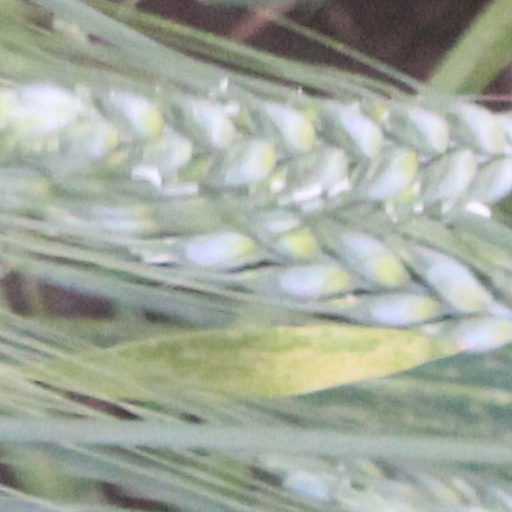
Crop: wheat